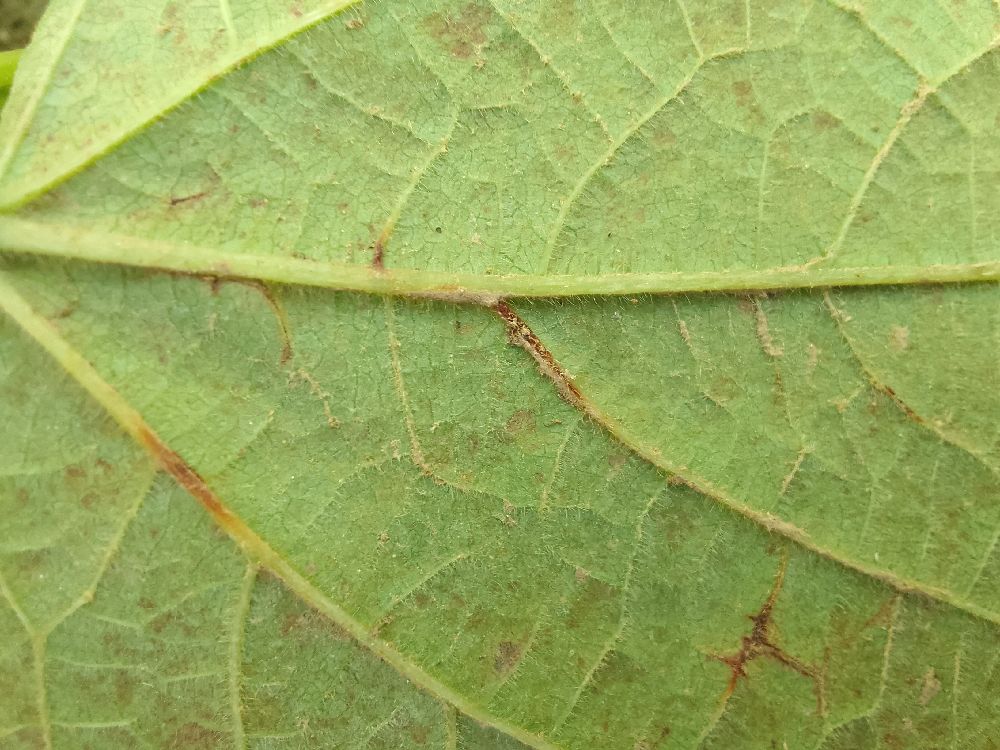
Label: anthracnose